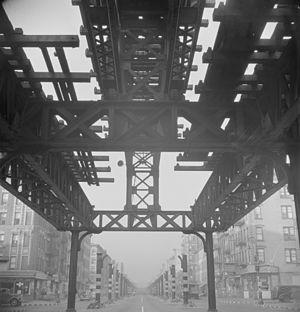
L'IRT Second Avenue Line ou Second Avenue Elevated était une ligne de métro aérienne de Manhattan, à New York. Le projet initial de la ligne fut développé par la Metropolitan Elevated Railway, qui gérait également l'IRT Sixth Avenue Line, et qui fut rattachée à la Manhattan Railway Company le 20 mai 1879. Ce n'est que lorsque l'Interborough Rapid Transit Company prit à bail le contrôle du réseau du Manhattan Railway le 1ᵉʳ avril 1903 que la ligne prit son nom définitif. Les derniers métros de la ligne y circulèrent le 13 juin 1942, même si la section de la ligne située au nord de la 57e rue fut fermée dès la consolidation des réseaux de l'IRT, de la BMT et de l'IND en juin 1940.